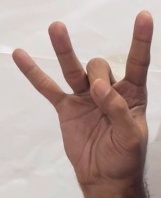
ASL sign: 8